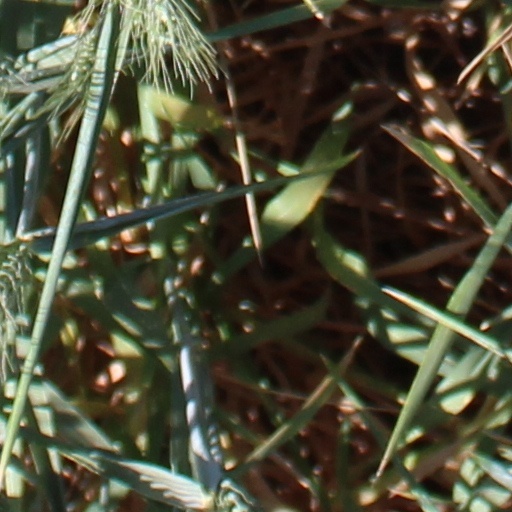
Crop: wheat